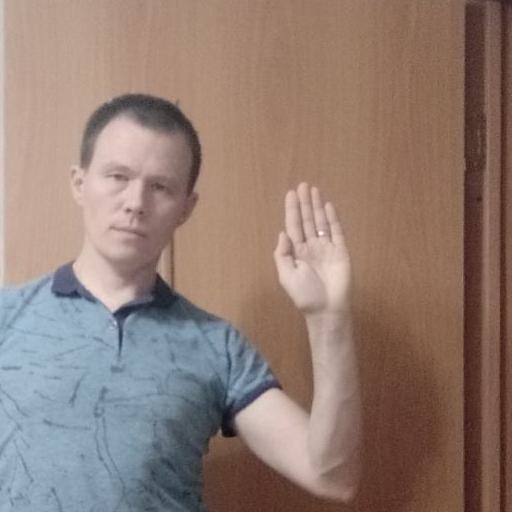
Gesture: stop